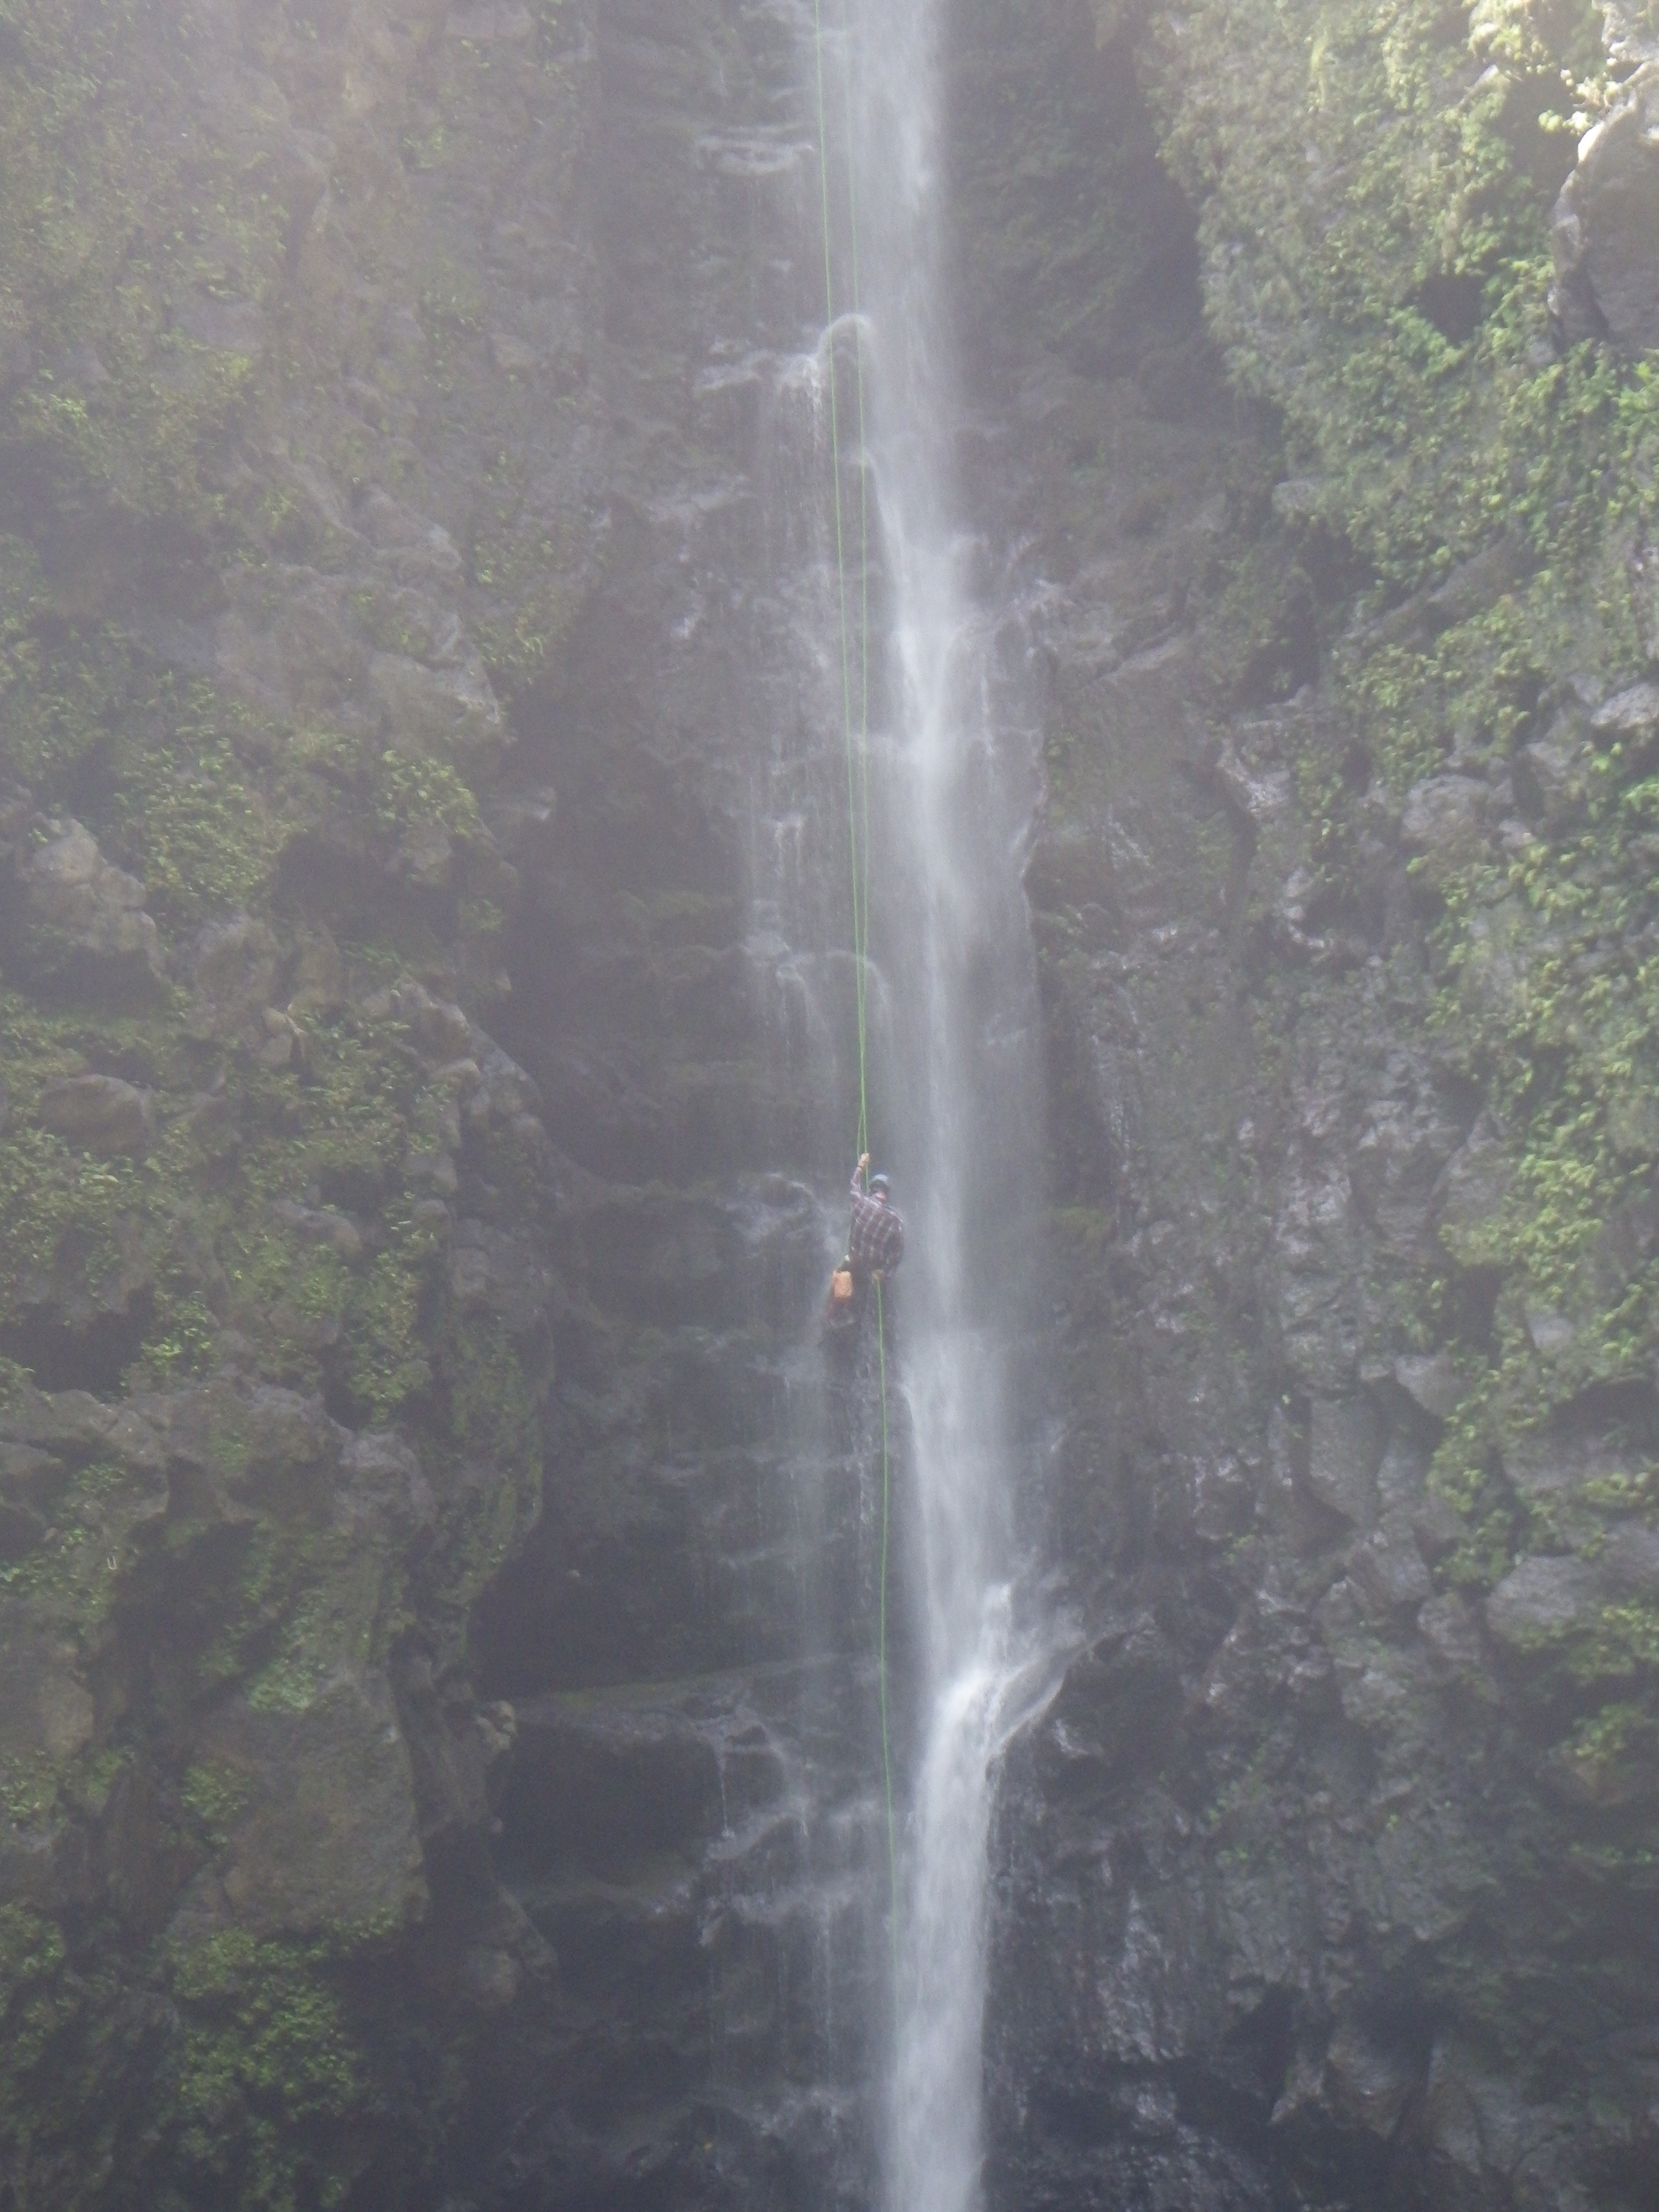
water, waterfall, rope, formation, canyon, extreme, body of water, wasserfall, water feature, recreational, rappelling, rapel, geological phenomenon